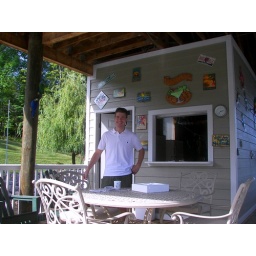
Jimmy, in charge of the boat house